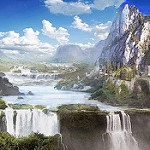
Label: mountain